Bill Gates

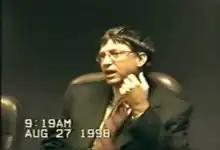
Gates giving his deposition at Microsoft on August 27, 1998

In 1987, at a trade fair in New York, Gates met Melinda French, then a recent graduate of Duke University who had begun working at Microsoft around four months earlier. Gates and French became engaged in 1993 after dating for six years. They married on January 1, 1994, at the 12th hole of the Jack Nicklaus–designed Manele Golf Course on the Hawaiian Island of Lānaʻi. They have three children, two daughters and a son. On May 3, 2021, Bill and Melinda Gates announced their decision to divorce after more than 27 years of marriage. "The Wall Street Journal" reported that Melinda had begun meeting with divorce attorneys in 2019, citing interviews that suggested Gates's ties with Jeffrey Epstein were among her concerns. However, the couple delayed their divorce until their youngest child Phoebe Gates graduated from high school. The divorce was finalized on August 2, 2021, and the financial details have remained confidential.